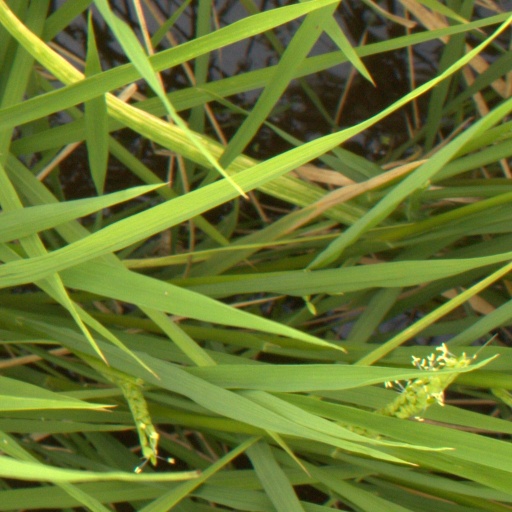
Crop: rice